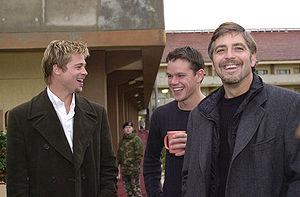
William Bradley Pitt, dit Brad Pitt, est un acteur et producteur de cinéma américain, né le 18 décembre 1963 à Shawnee.
George Clooney [dʒɔːdʒ kluːni] est un acteur, réalisateur, scénariste et producteur de cinéma américain, né le 6 mai 1961 à Lexington.
Ocean's Eleven ou L'Inconnu de Las Vegas au Québec est un film américain réalisé par Steven Soderbergh, sorti en 2001. Il s'agit d'un remake de L'Inconnu de Las Vegas de Lewis Milestone sorti en 1960, dans lequel joue notamment Frank Sinatra. Le film est une distribution d'ensemble avec George Clooney, Brad Pitt, Matt Damon, Bernie Mac, Don Cheadle, Andy Garcia, Julia Roberts, Elliott Gould et Carl Reiner.